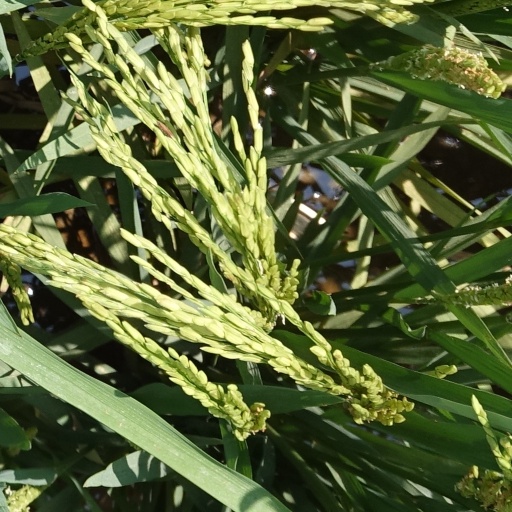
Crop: rice